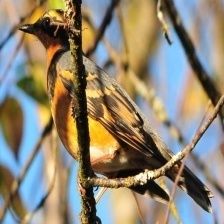
Species: VARIED THRUSH
Scientific name: IXOREUS NAEVIUS